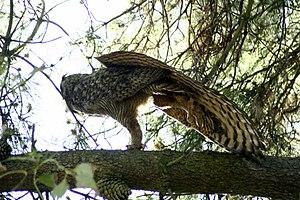
Le Grand-duc d'Amérique ou Grand-duc de Virginie est une espèce de rapaces nocturnes appartenant à la famille des Strigidae et à la sous-famille des Striginae.